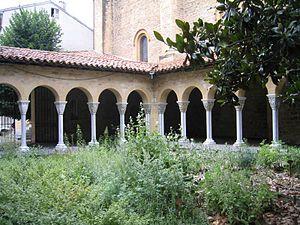
La collégiale Saint-Pierre et Saint-Gaudens est l'église principale de la ville de Saint-Gaudens. C'est un des édifices représentatifs de l'art roman dans cette région.